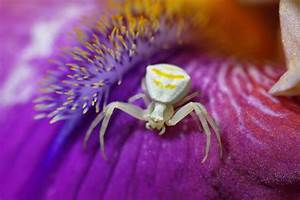
Label: ragno